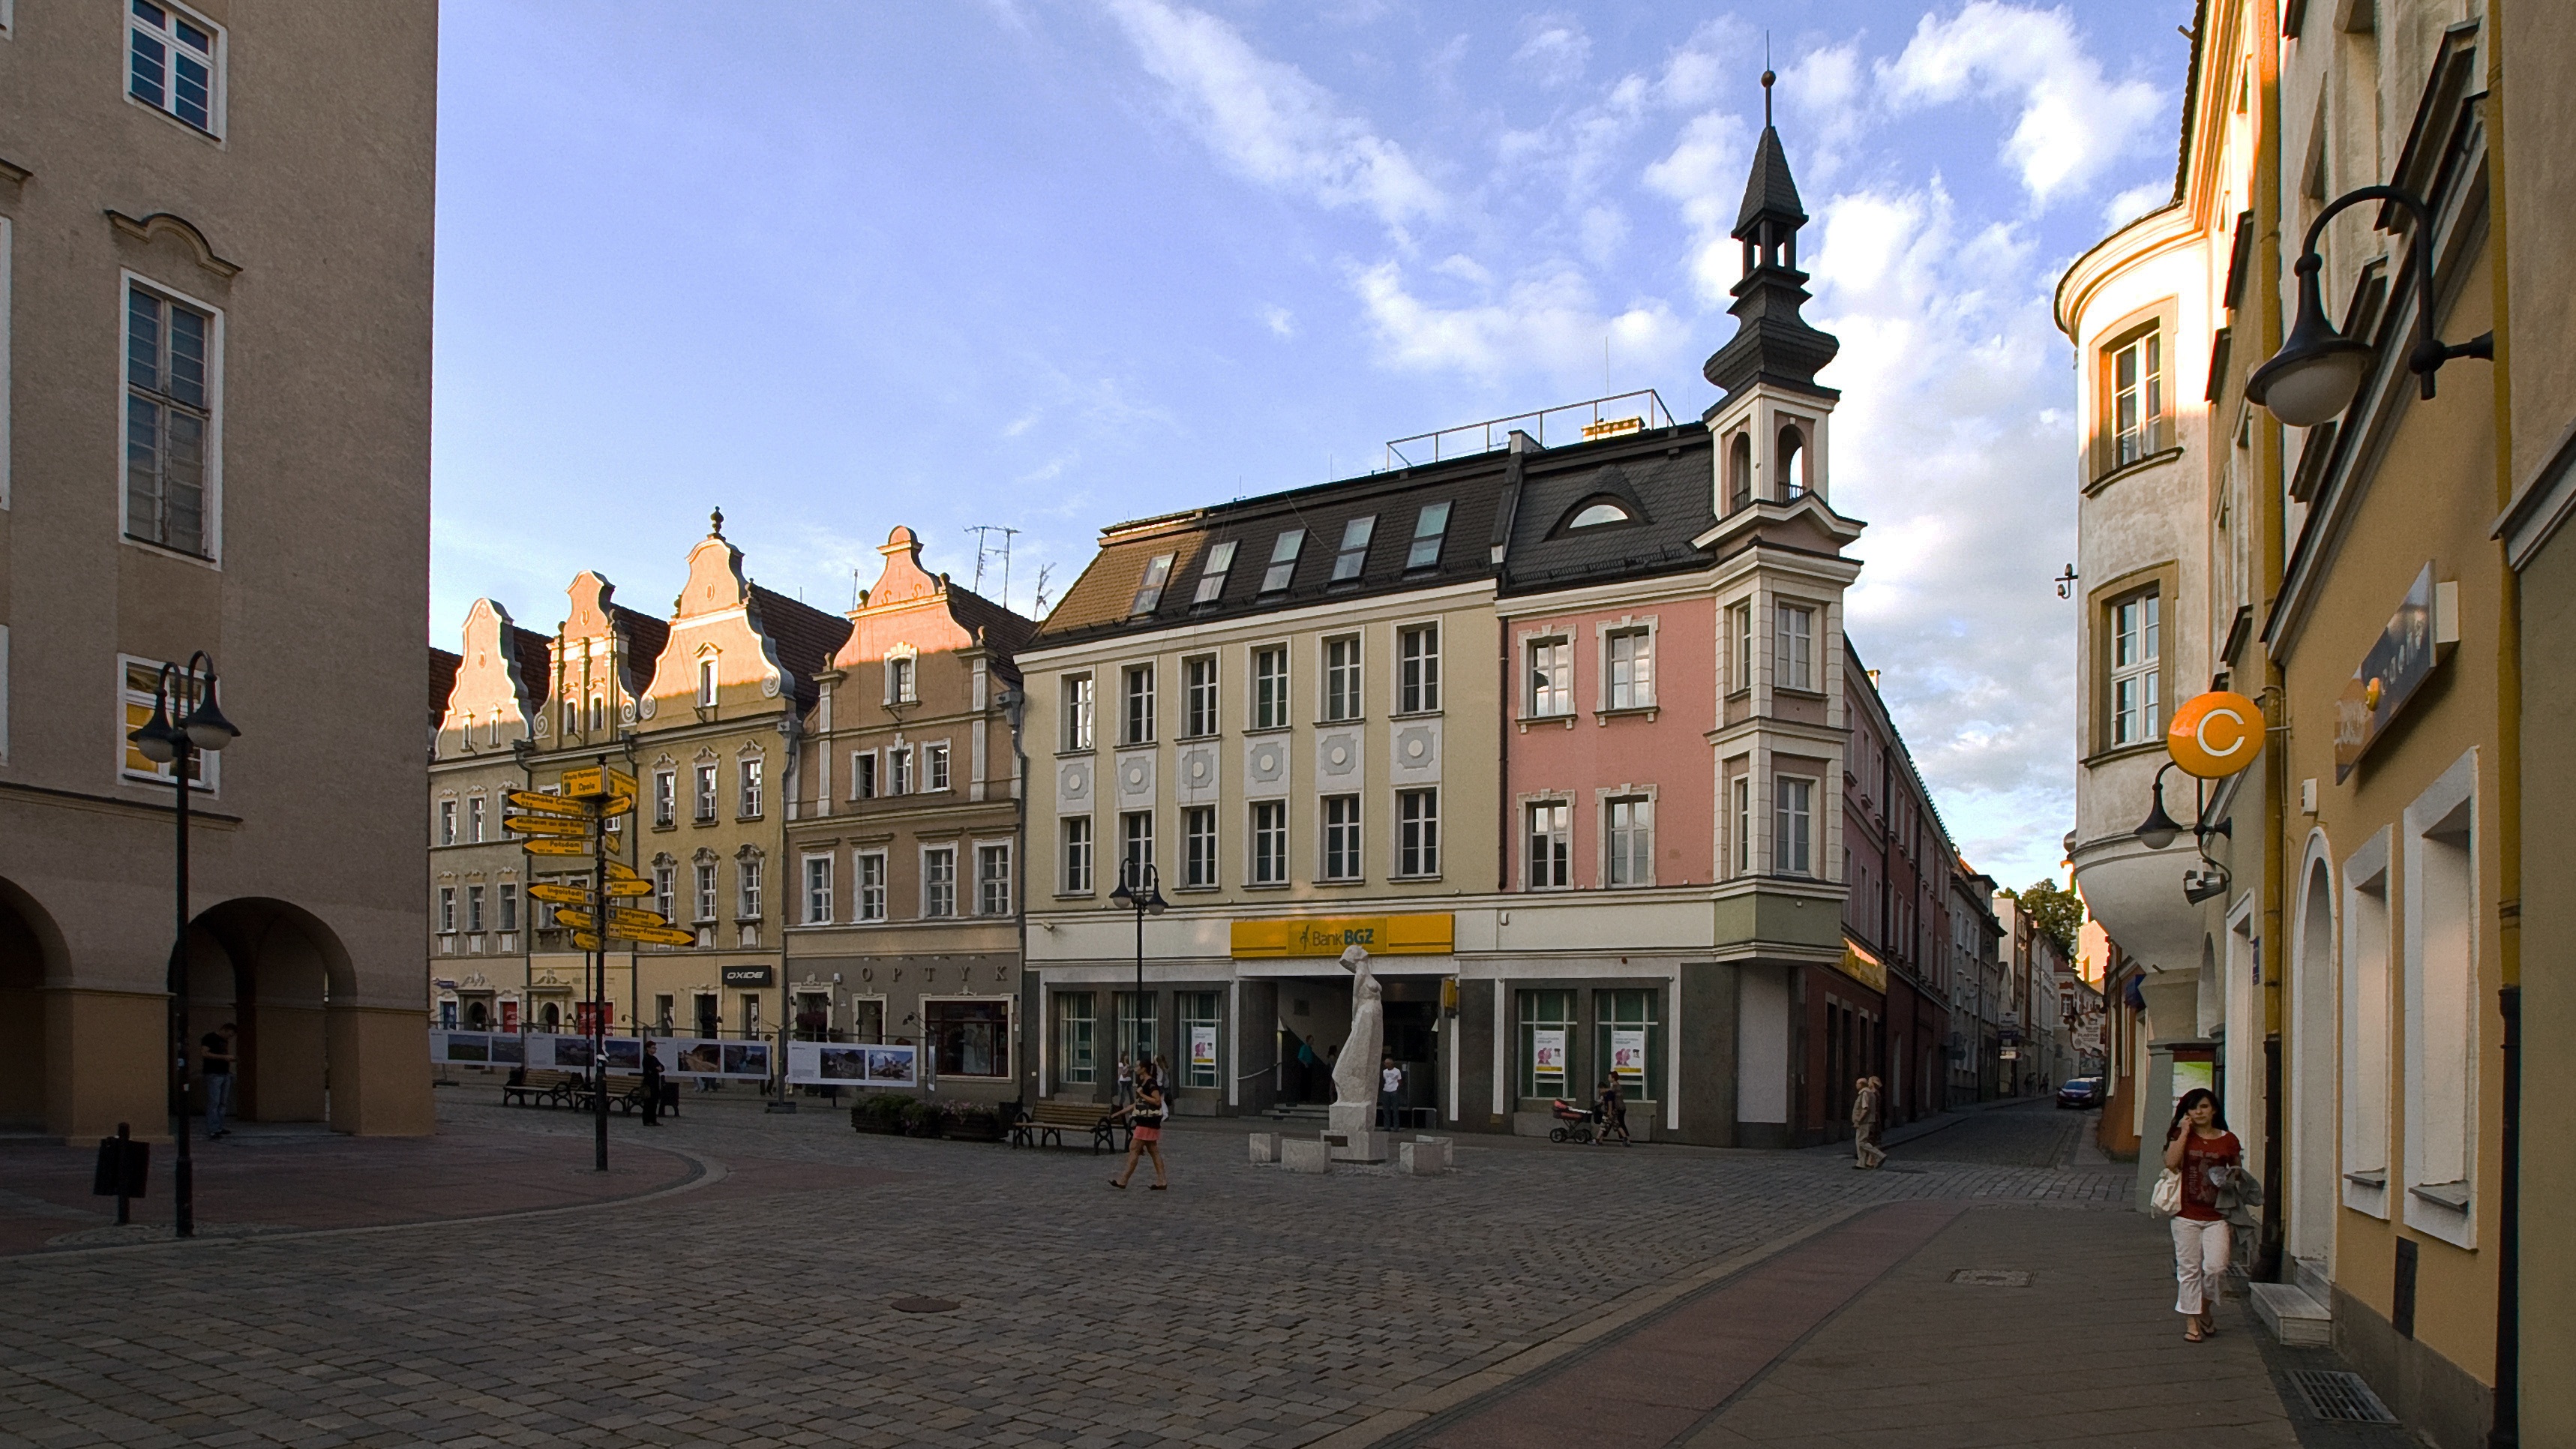
architecture, road, street, town, city, cityscape, downtown, evening, plaza, landmark, facade, marketplace, tourism, infrastructure, poland, town square, silesia, neighbourhood, opole, urban area, human settlement